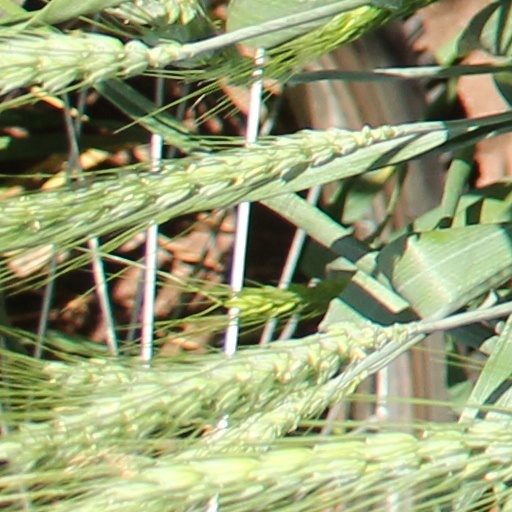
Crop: wheat